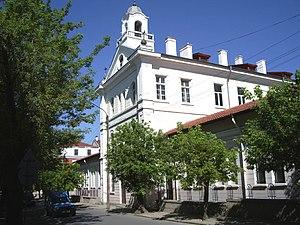
Yambol est une ville et une commune du sud de la Bulgarie.